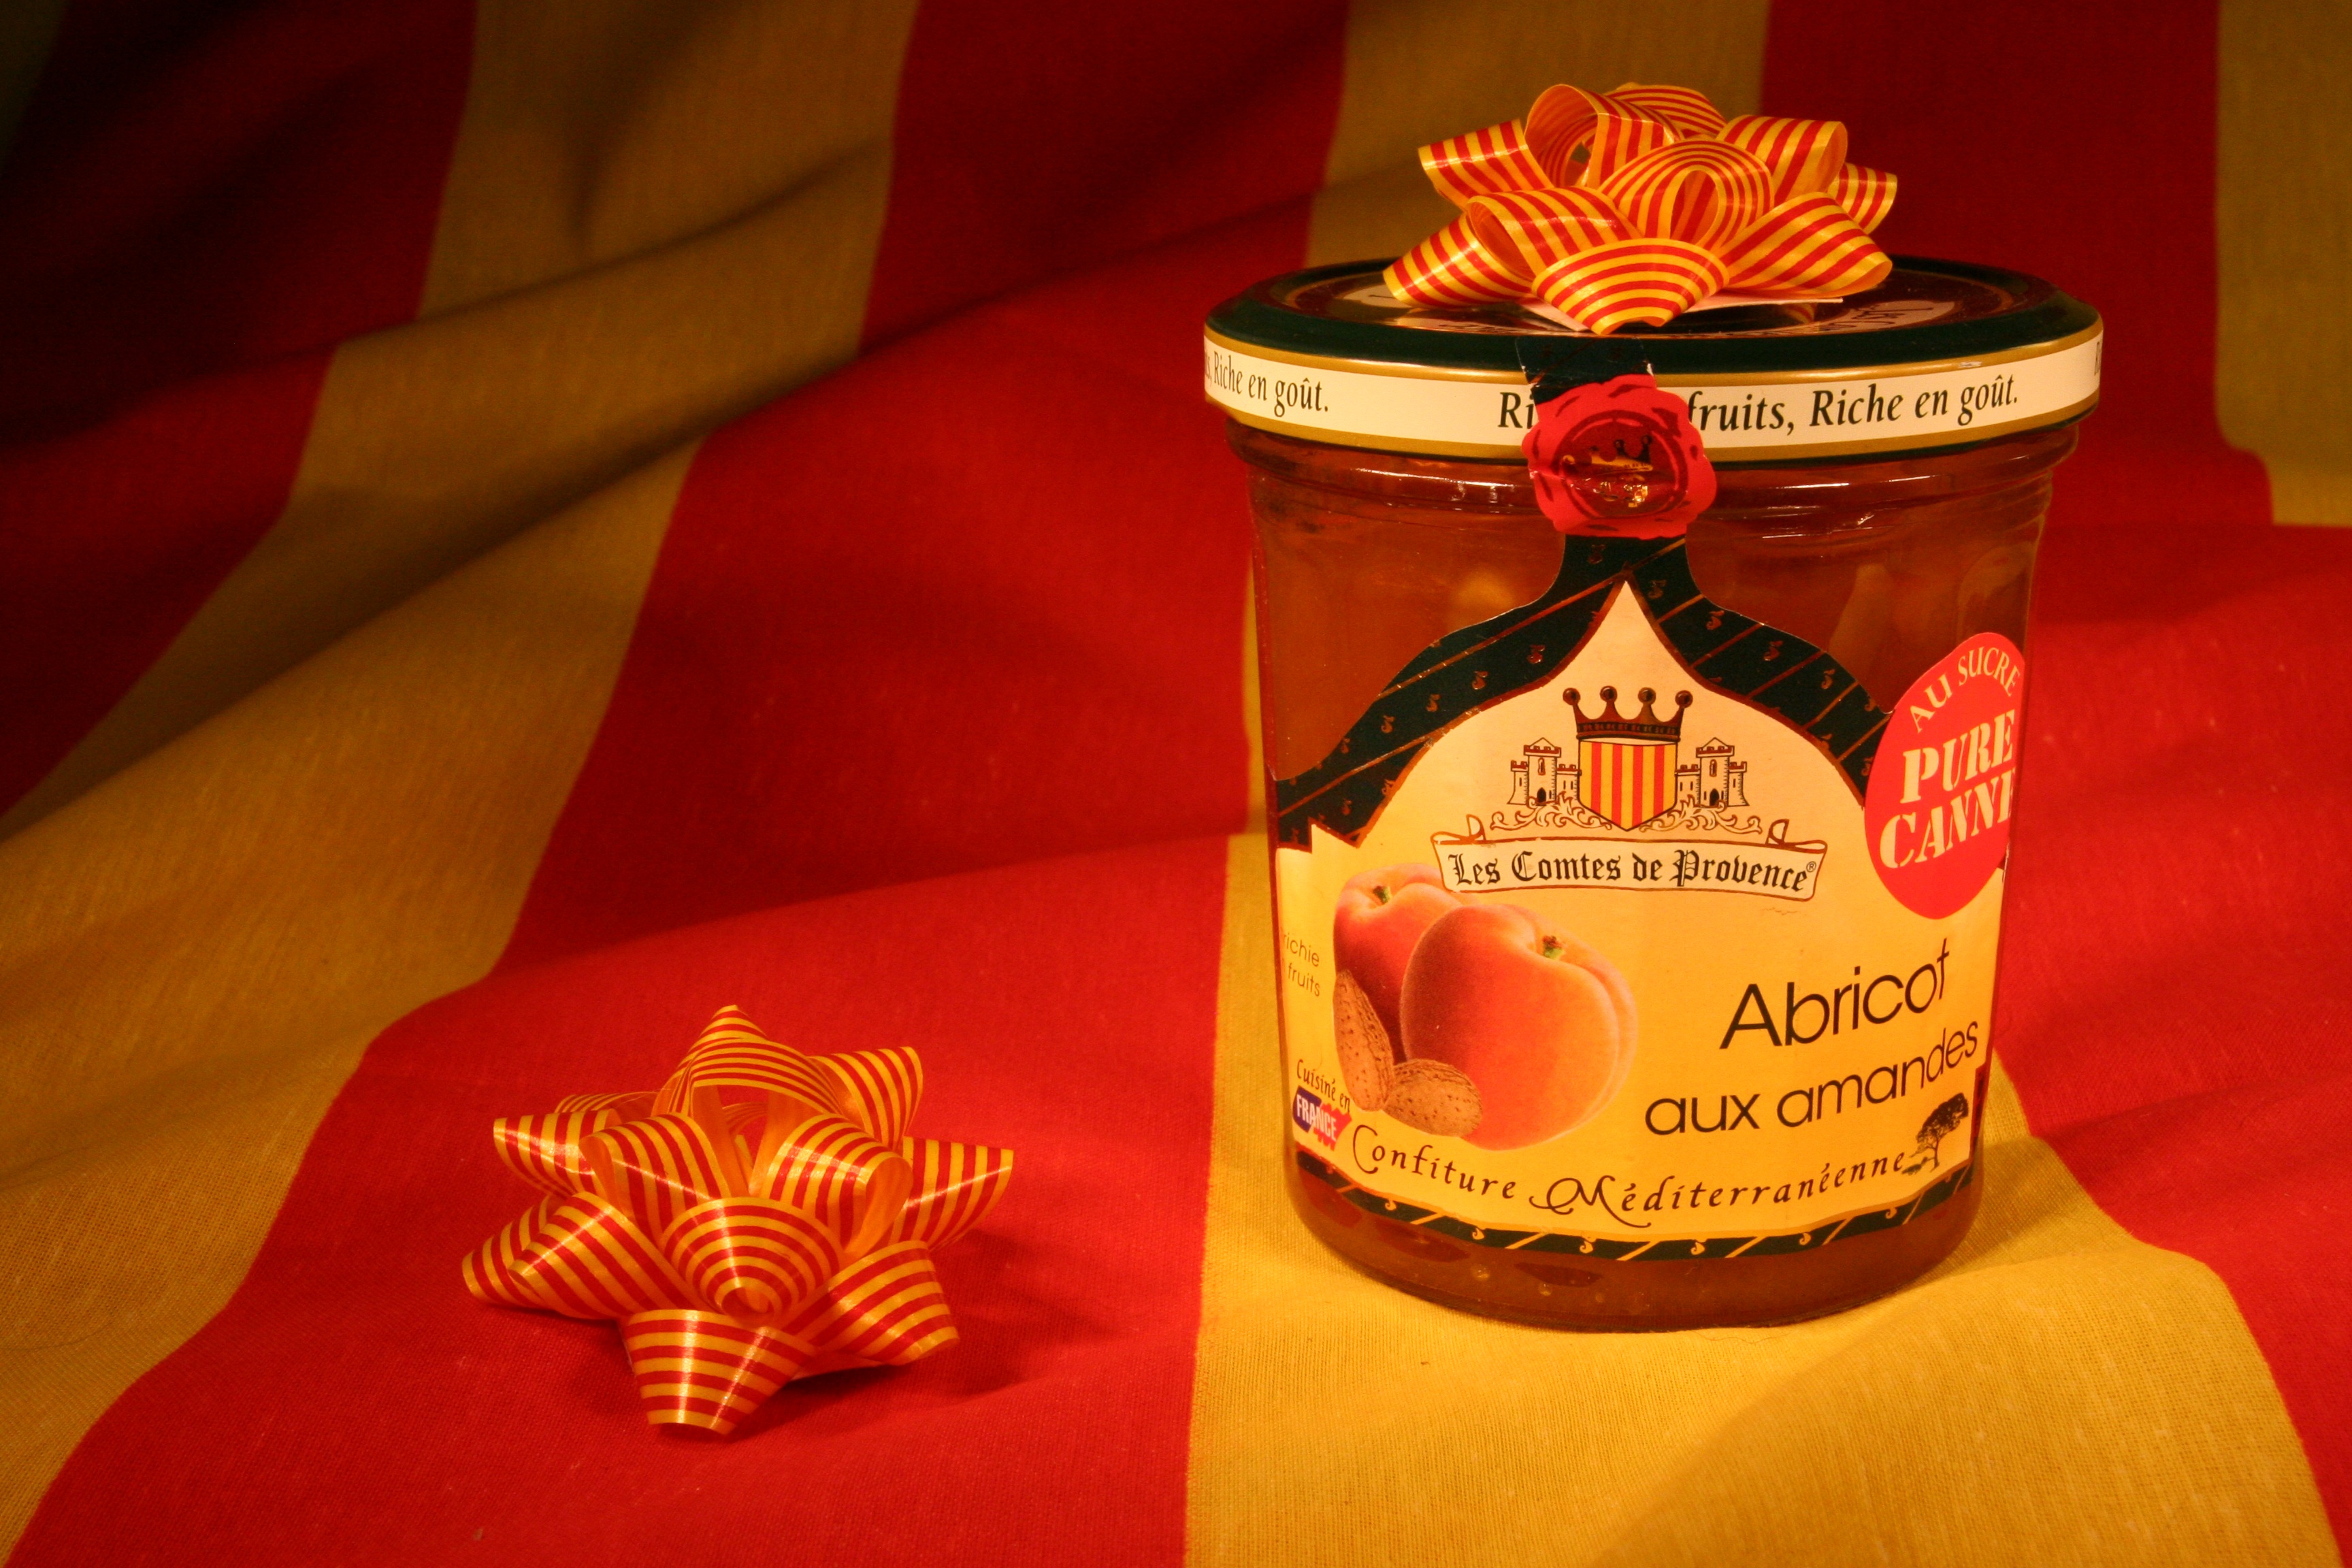
fruit, morning, meal, food, produce, fresh, drink, breakfast, gourmet, snack, delicious, almond, jam, apricot, eating, children, french, sugar, tasty, liqueur, flavor, nutritious, distilled beverage